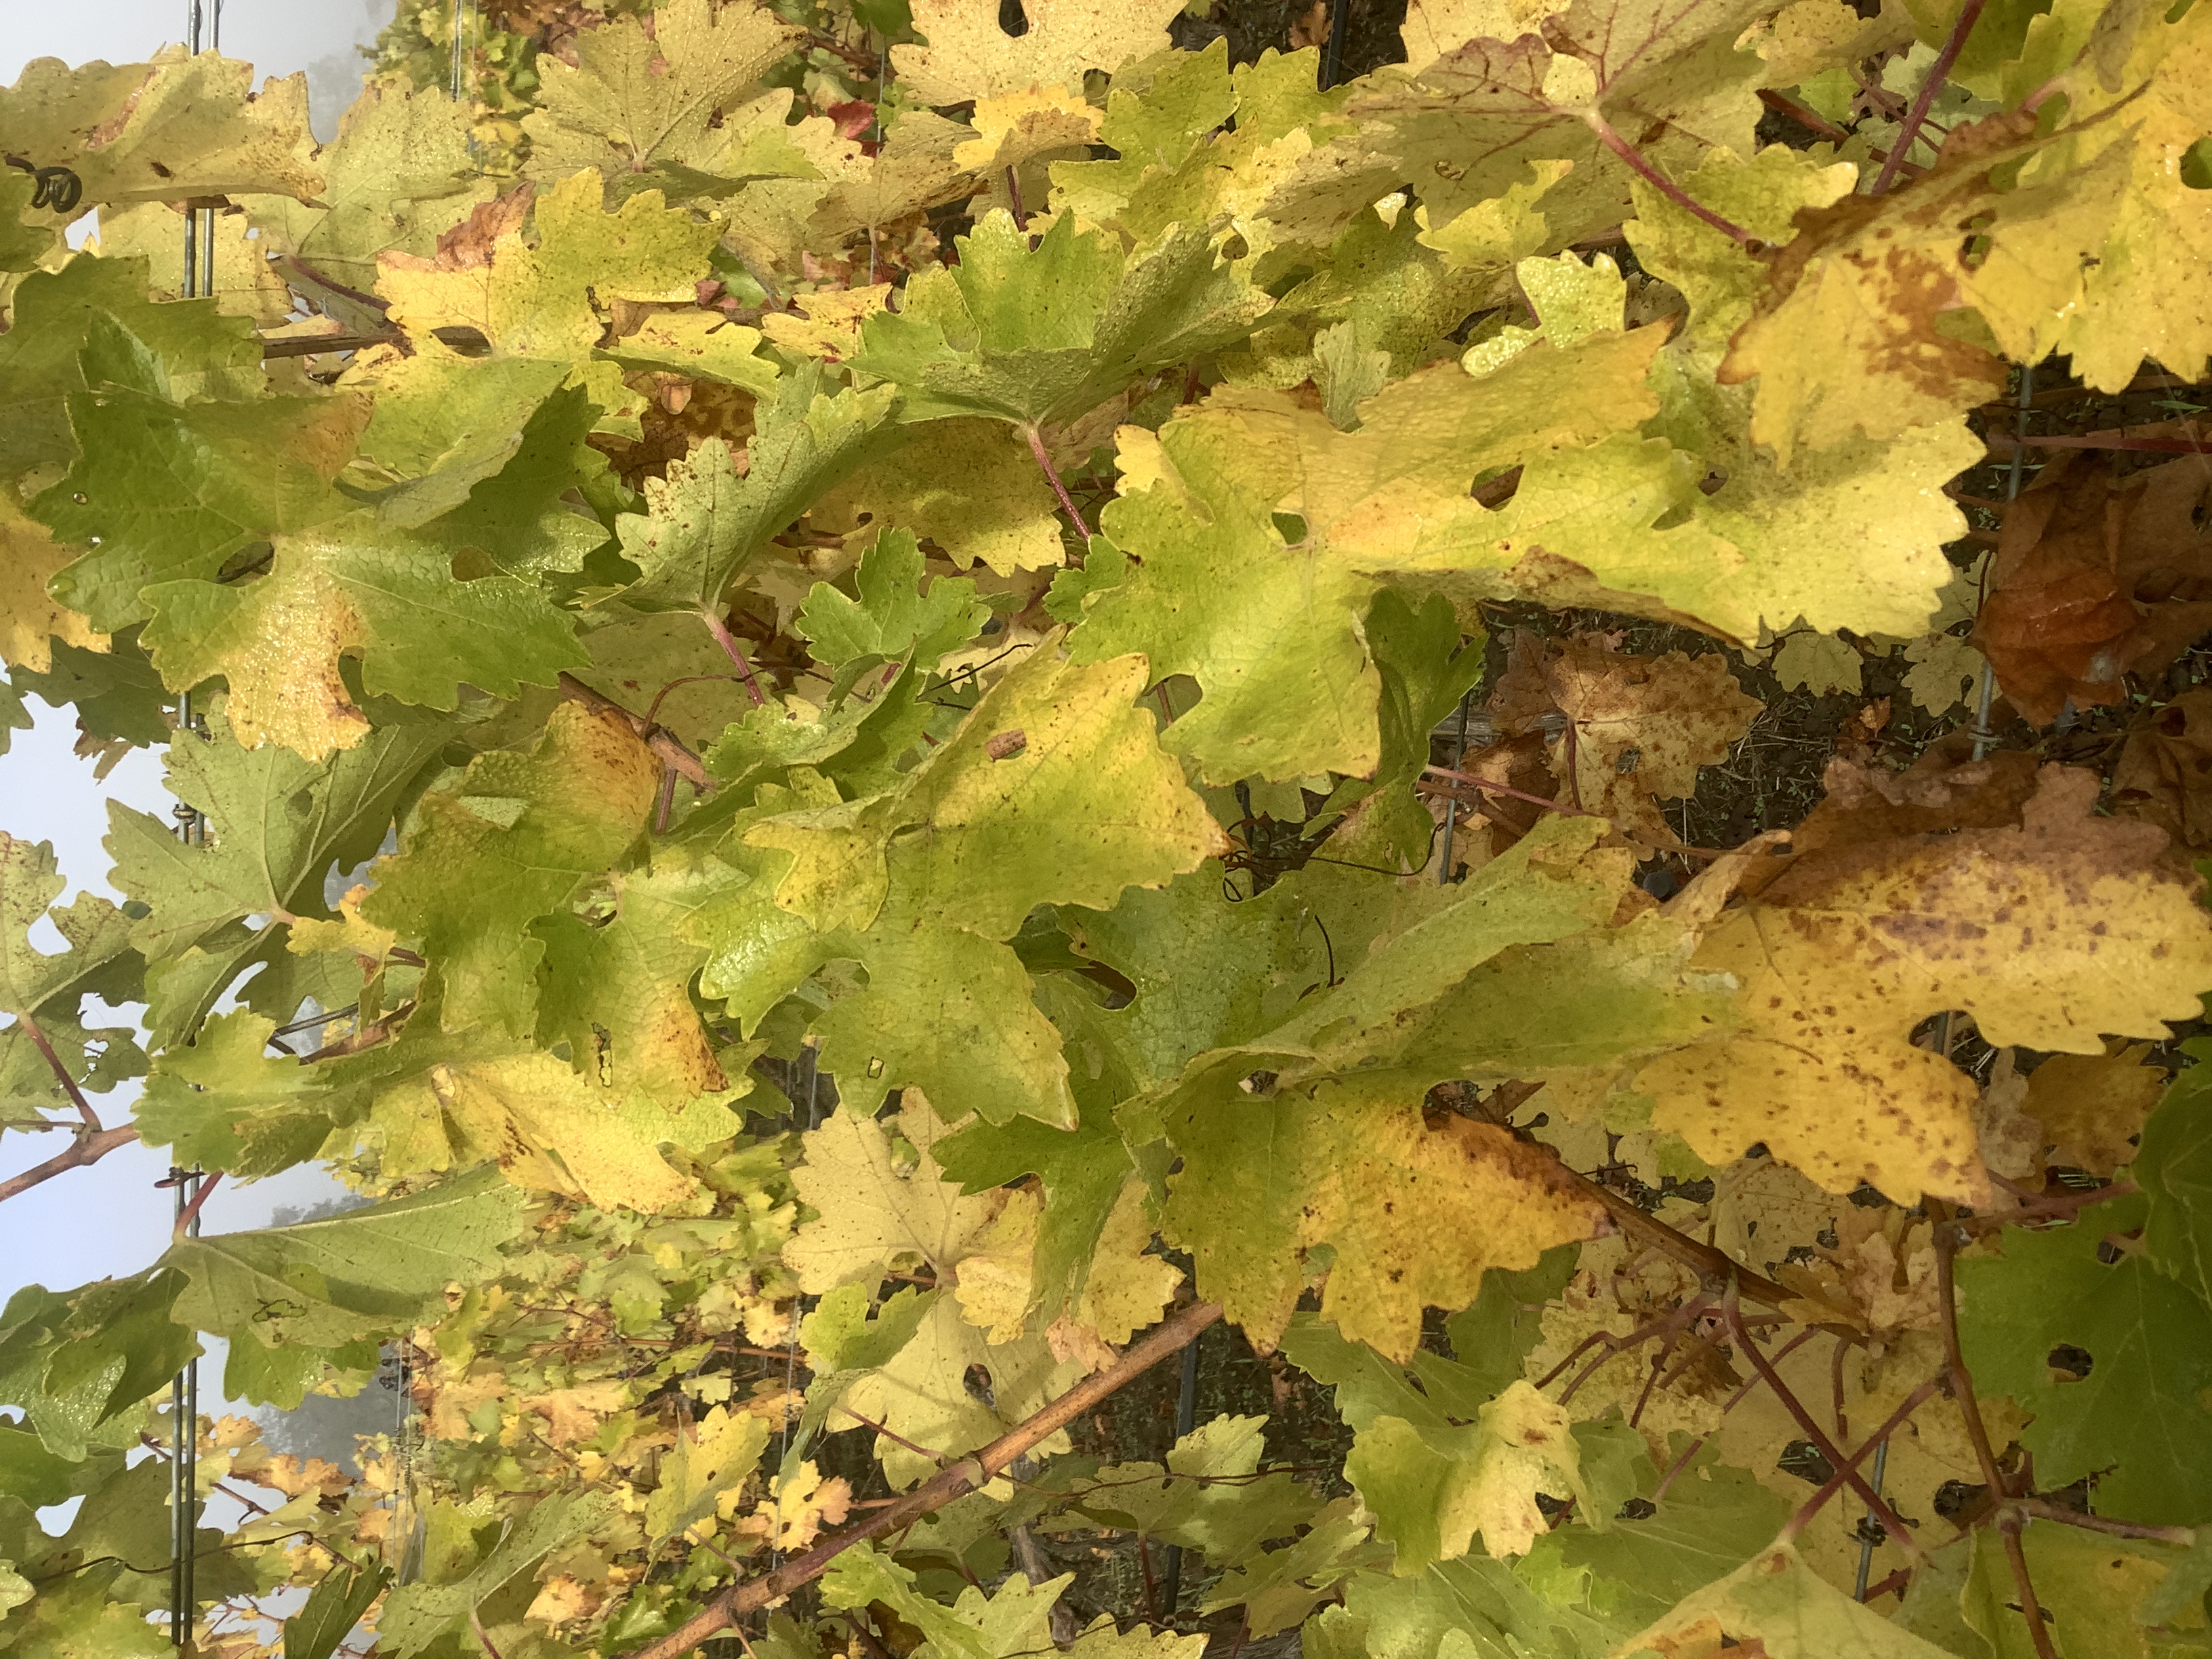
Label: No Virus